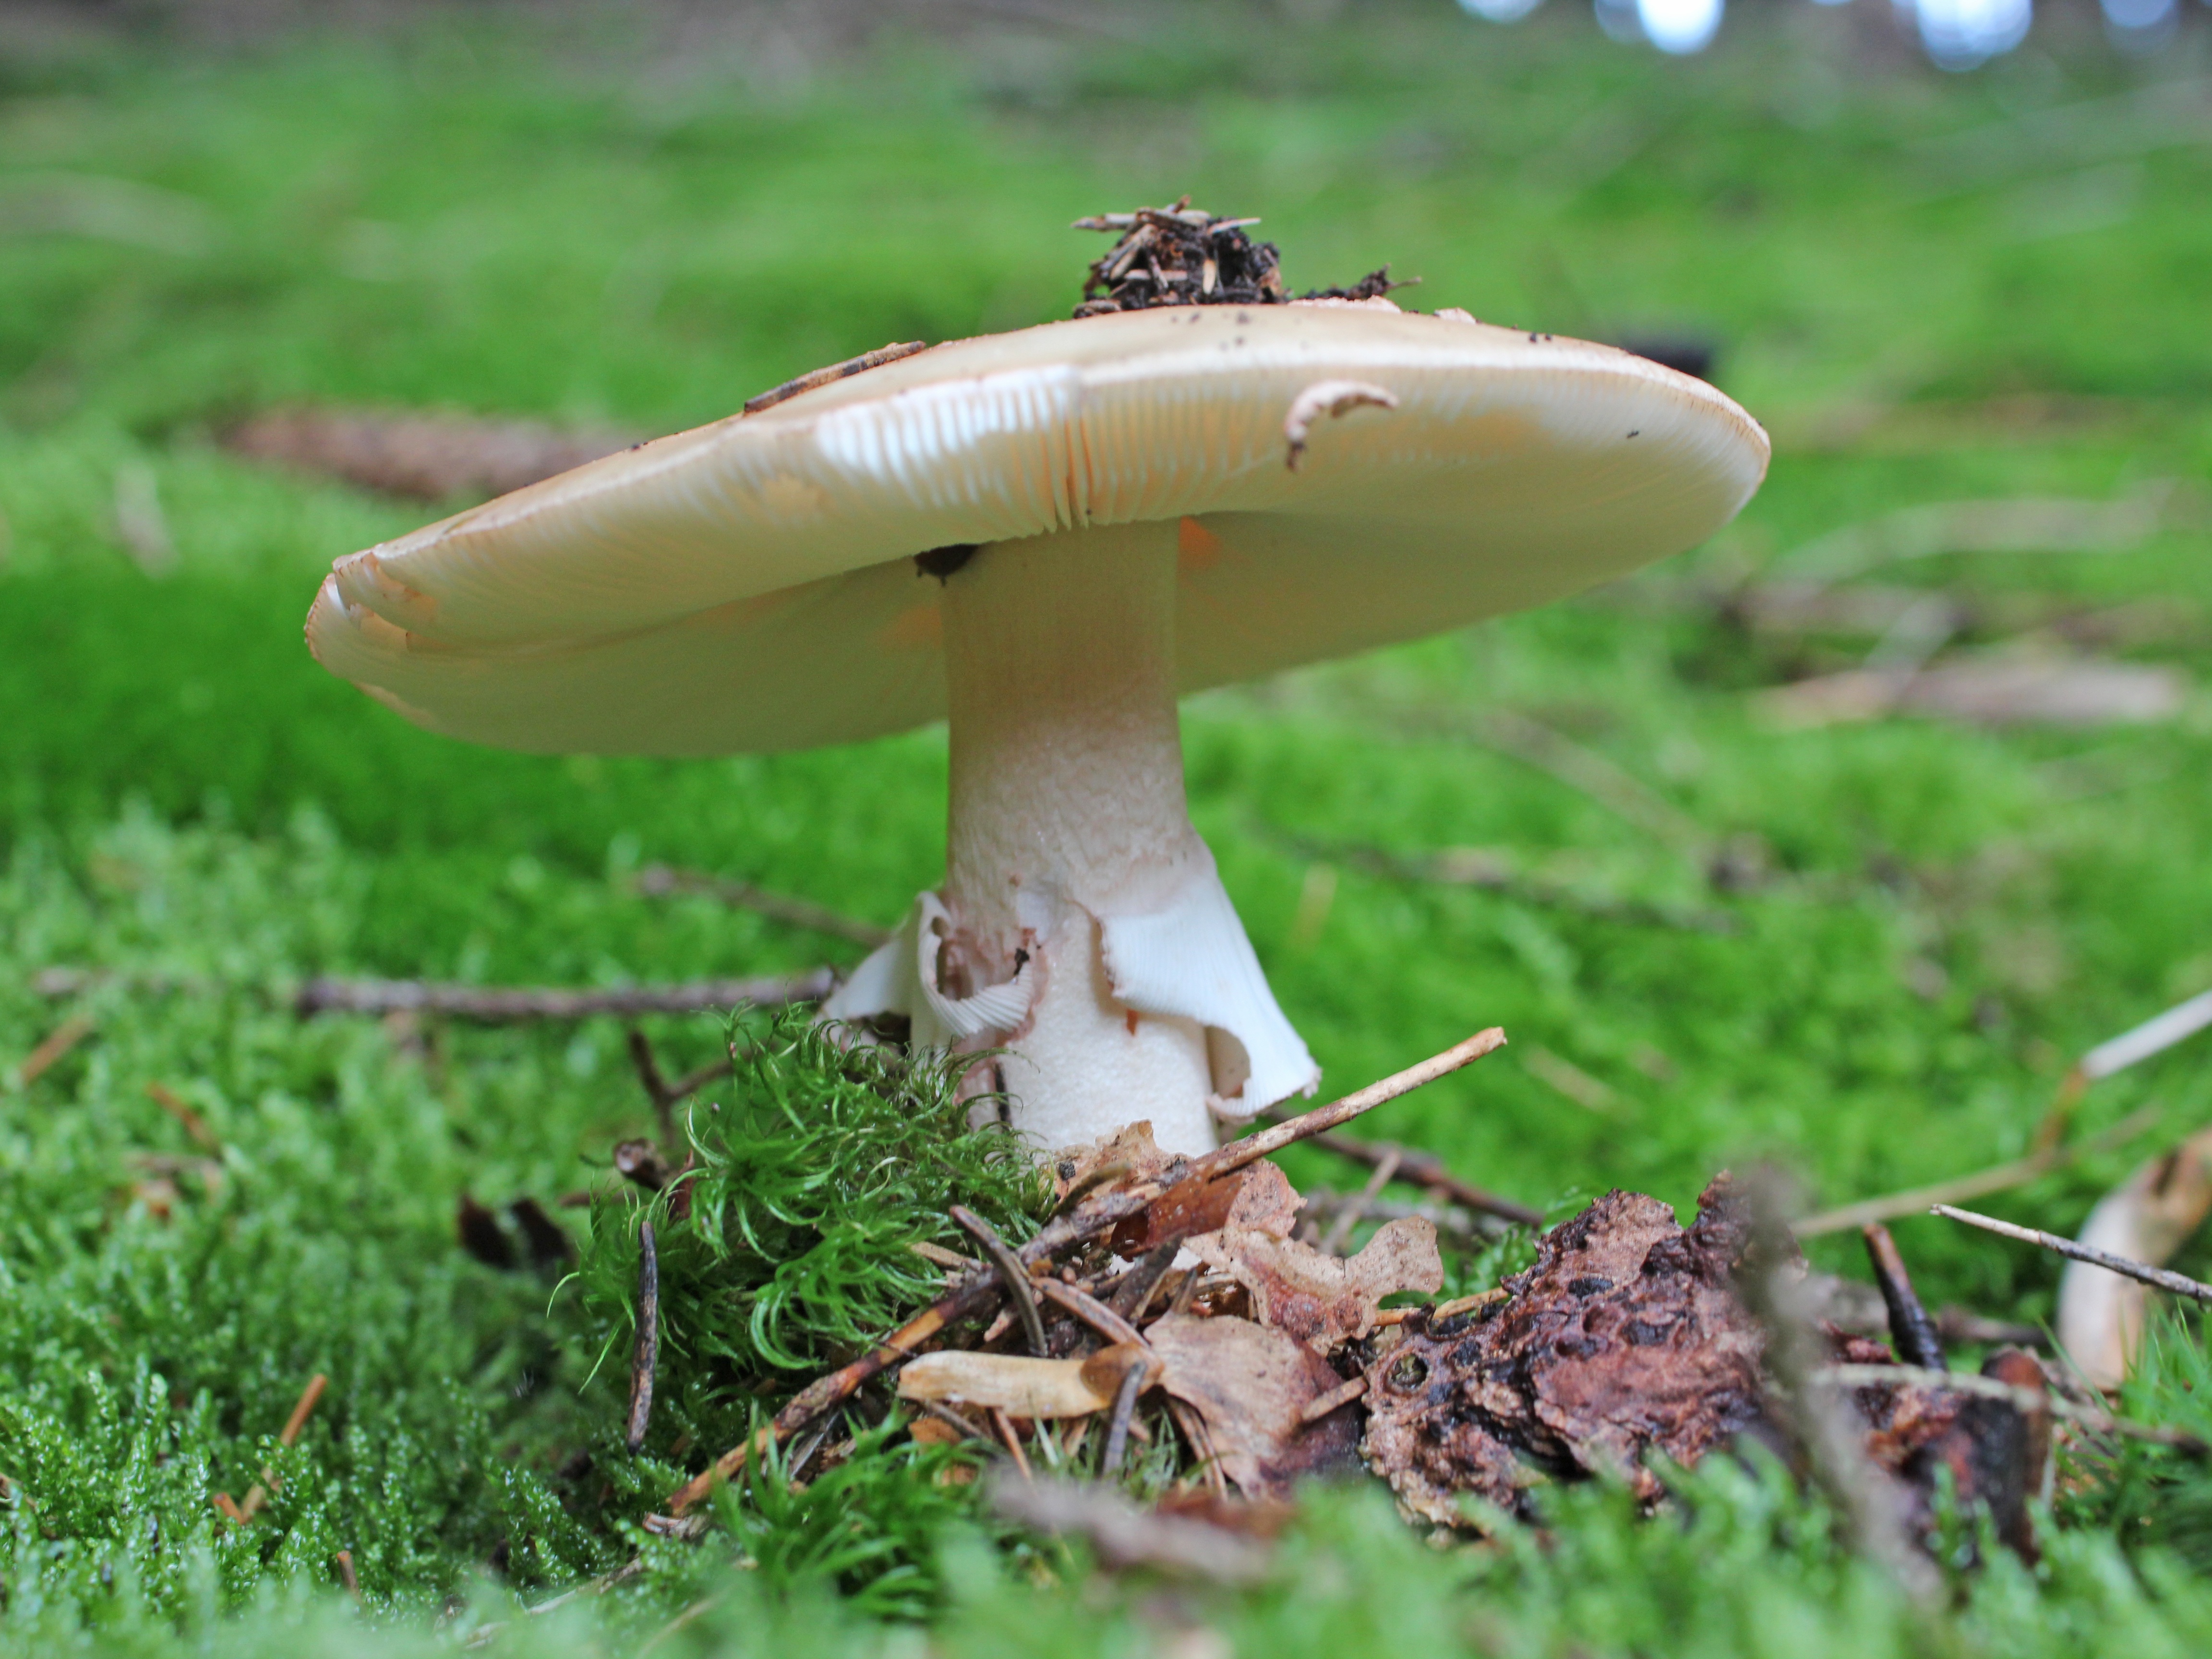
nature, forest, grass, lawn, green, autumn, soil, mushroom, fungus, woodland, penny bun